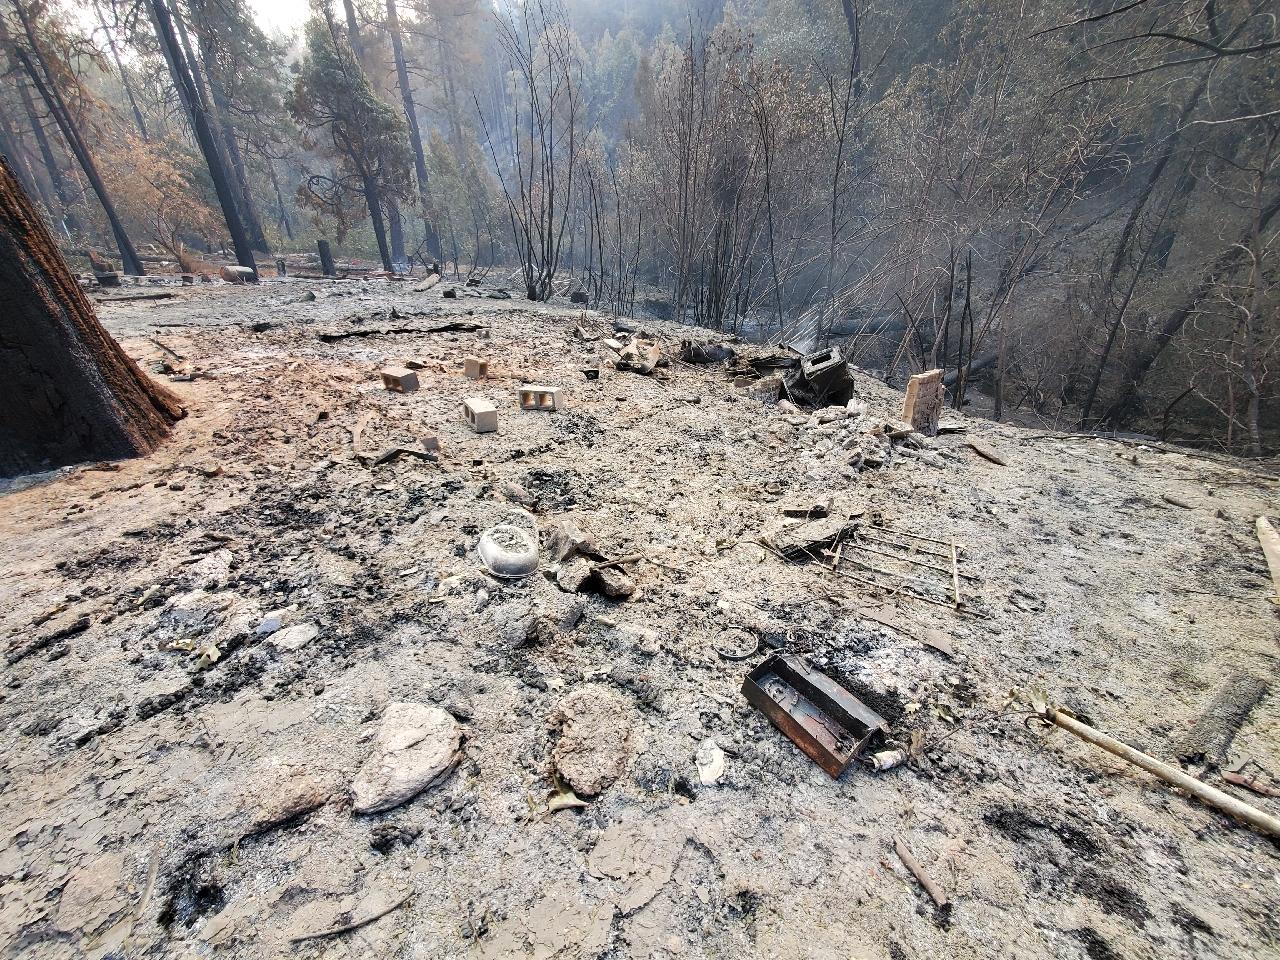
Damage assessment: destroyed